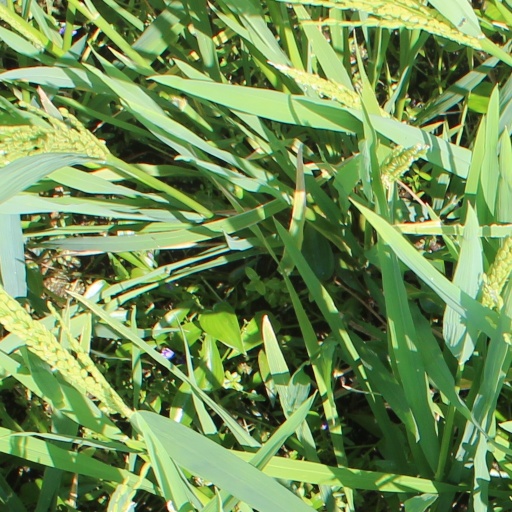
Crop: rice